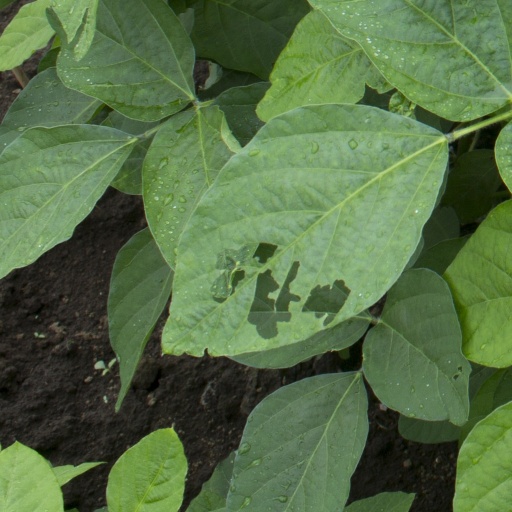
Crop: soybean